Tommy Greene

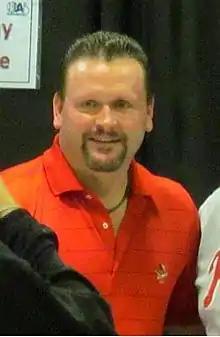
Tommy Greene in 2012

Ira Thomas Greene (born April 6, 1967) is an American former professional baseball pitcher who played in Major League Baseball (MLB) for the Atlanta Braves and Philadelphia Phillies from 1989 to 1995. He also played for the Houston Astros in 1997. He previously served a post-game studio analyst for the Philadelphia Phillies.